Wilhelm Phillip Daniel Schulz

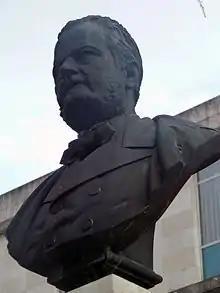
Wihelm Phillip Daniel Schilz

Wilhelm Phillip Daniel Schulz (6 March 1805 – 1 August 1877), also known as Guillermo Schulz, was a German mine engineer and geologist who spent most of his professional life in Spain. He was born in Dörnberg and died in Aranjuez.